Mongol invasions of Georgia

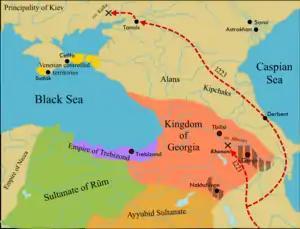
Mongol invasion of Georgia and battle of Khunan.

Once Khwarezmian resistance was all but mopped up, the Mongols returned in force in January 1221. Though King George IV was initially reluctant to give battle after his previous defeat, Jebe and Subutai forced him to take action by ravaging the countryside and killing his people. The ensuing battle at Bardav (Pardav; modern-day Barda, Azerbaijan) was another decisive Mongol victory, obliterating Georgia's field army. Though Georgia lay bare, the Mongols had come as a small reconnaissance and plundering expedition, not an army of conquest. Thus the Mongols marched to the north, plundering northeastern Armenia and Shirvan en route. This took them through the Caucasus into Alania and the South Russian steppes where the Mongols routed the Rus'-Kipchak armies at the Battle of the Kalka River (1223).